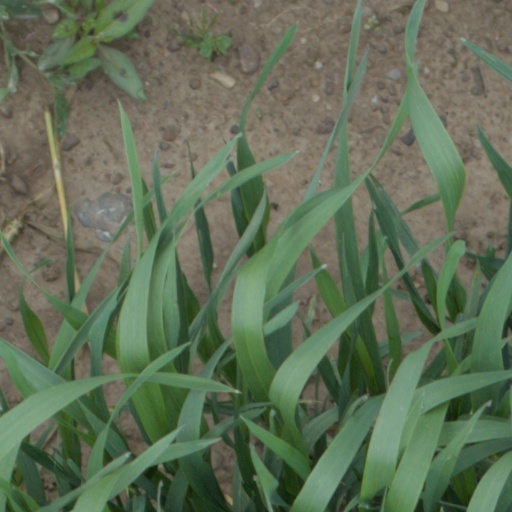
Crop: wheat